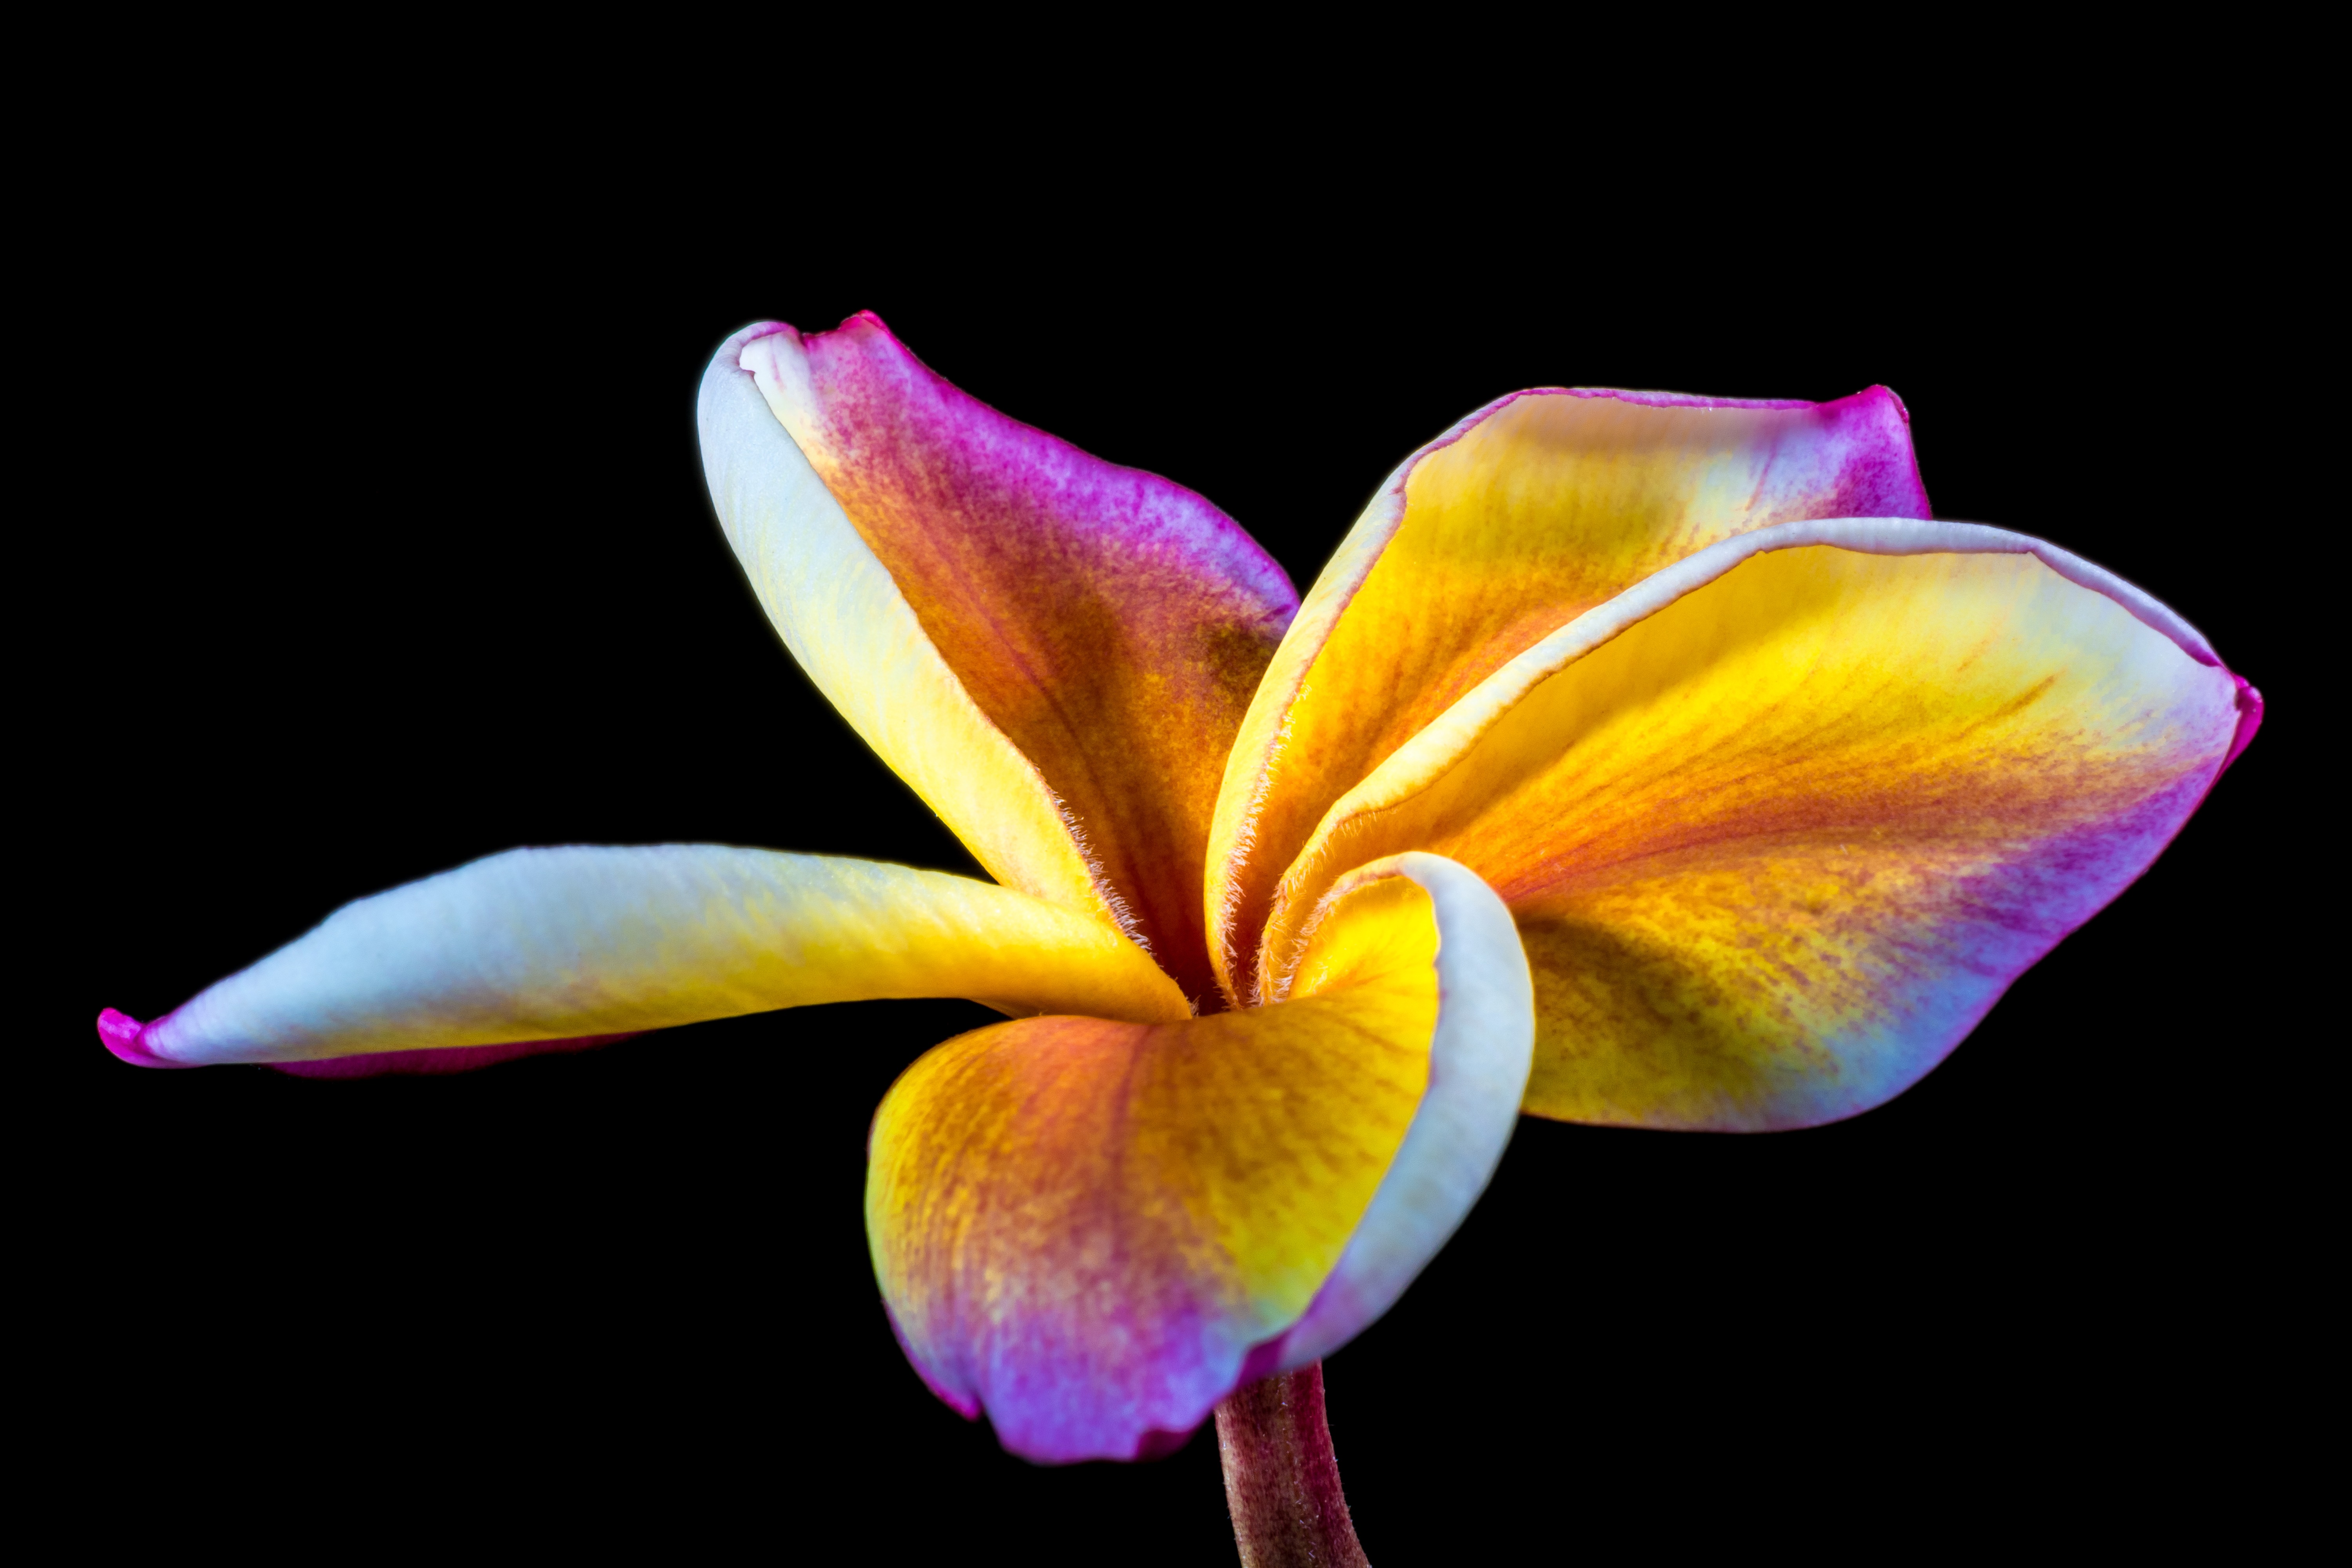
blossom, plant, photography, leaf, flower, petal, bloom, color, yellow, flora, close up, petals, iris, eye, beautiful, organ, exotic, apocynaceae, plumeria, macro photography, ornamental plant, inflorescence, frangipani, flowering plant, ornamental flower, temple tree, dog gift greenhouse, national flower, land plant, frangipandi, flor de cebo, west indian frangipani, plumeria alba, calyx lobes, white yellow purple